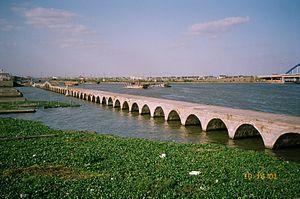
Cette liste de ponts de Chine a pour vocation de présenter une liste de ponts remarquables de Chine, tant par leurs caractéristiques dimensionnelles, que par leur intérêt architectural ou historique et incluant toutes les subdivisions telles que le Tibet et Hong Kong.